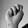
ASL letter: N